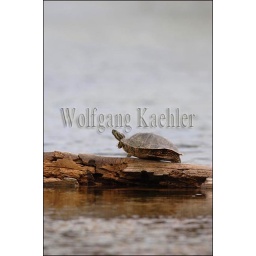
Usa, texas, hill country near hunt, river cooter turtle sitting on log